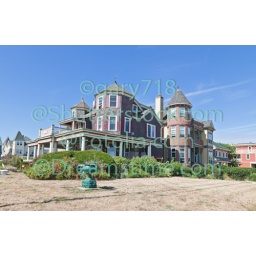
Beach house in Ocean Grove - a small beach town New Jersey